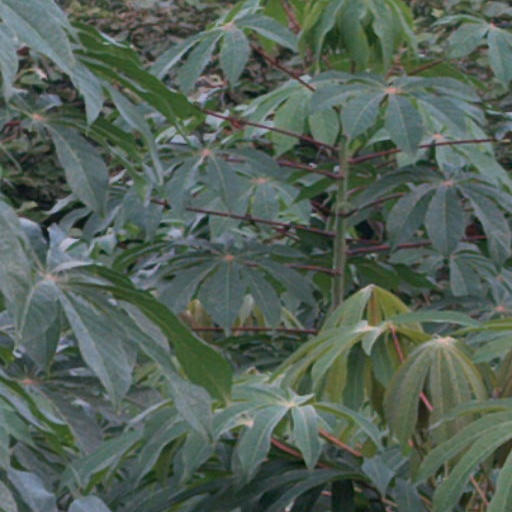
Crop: cassava